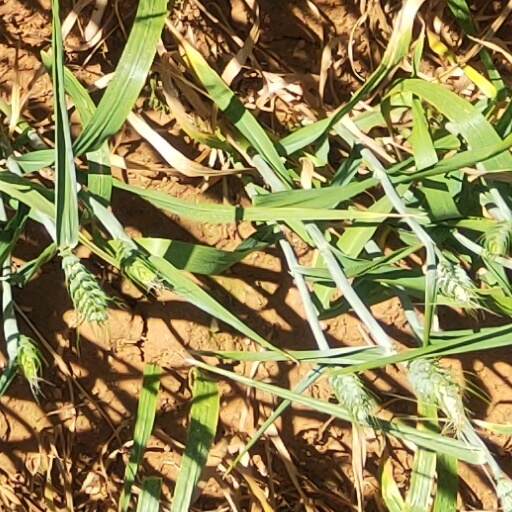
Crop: wheat